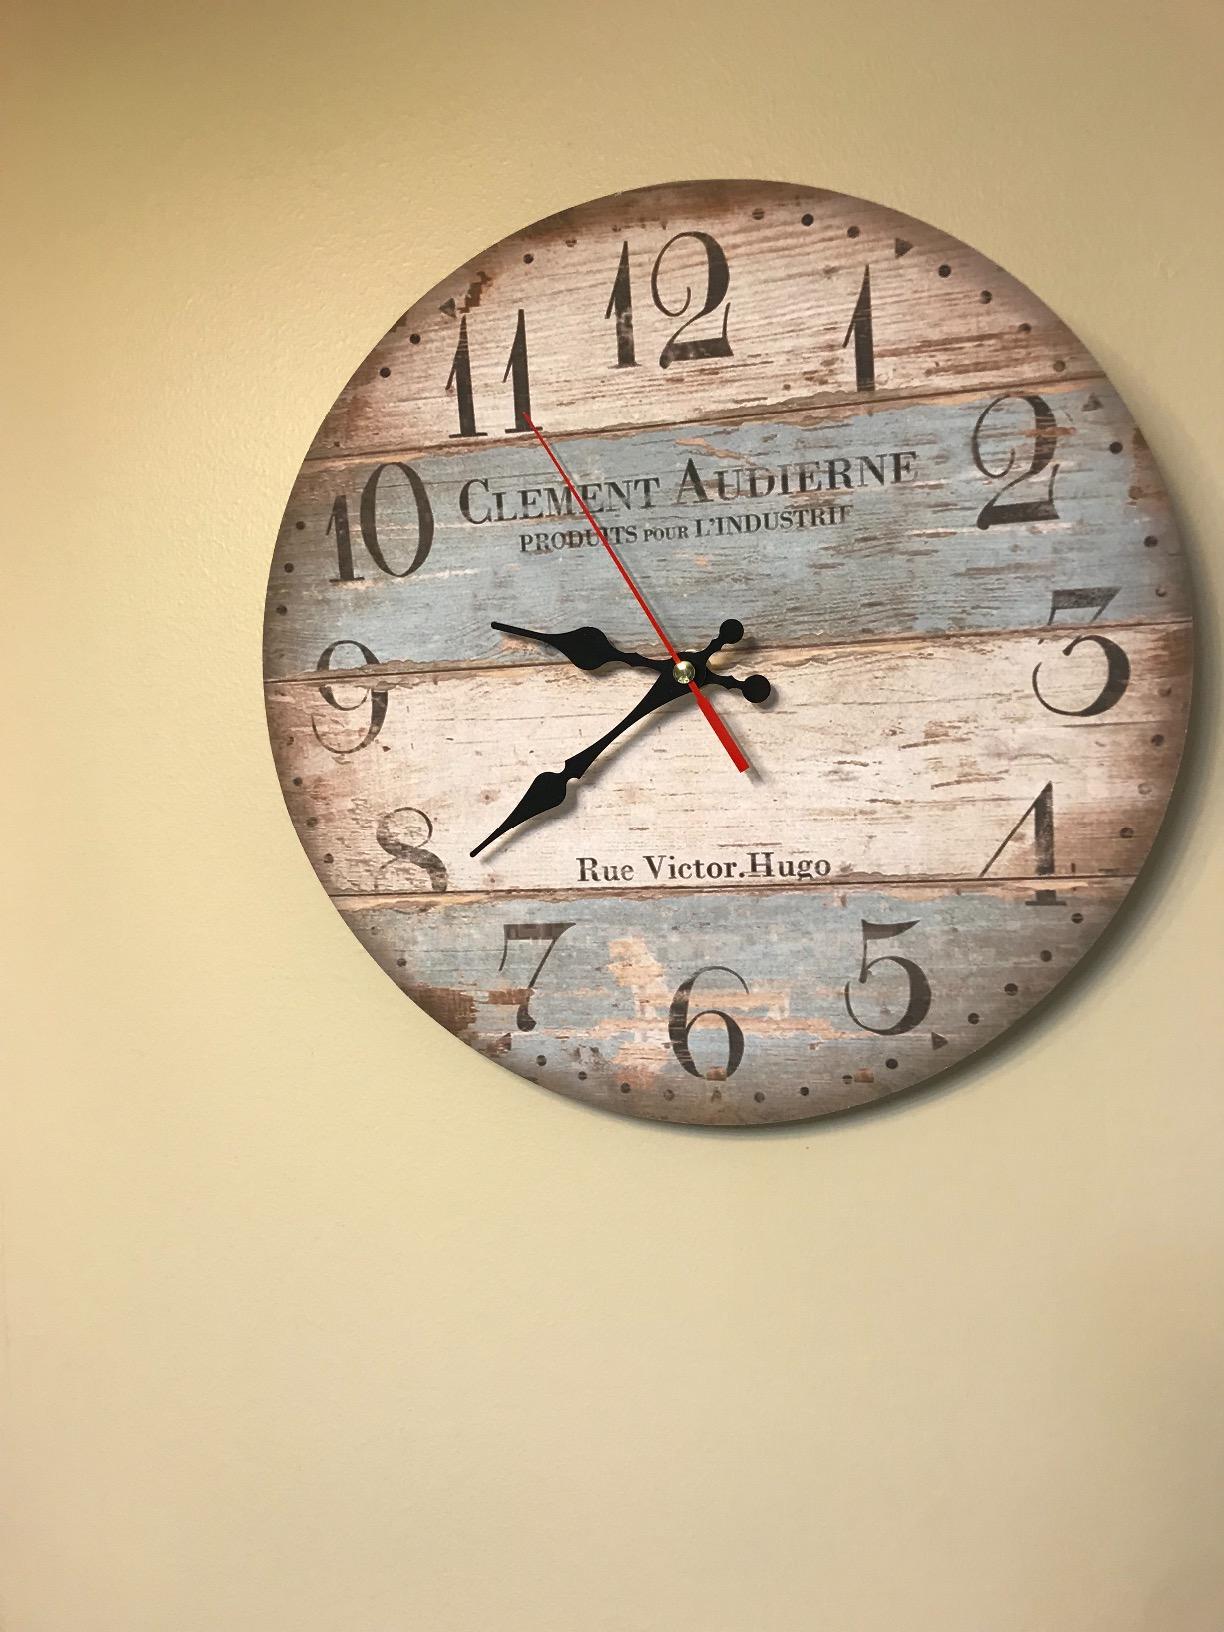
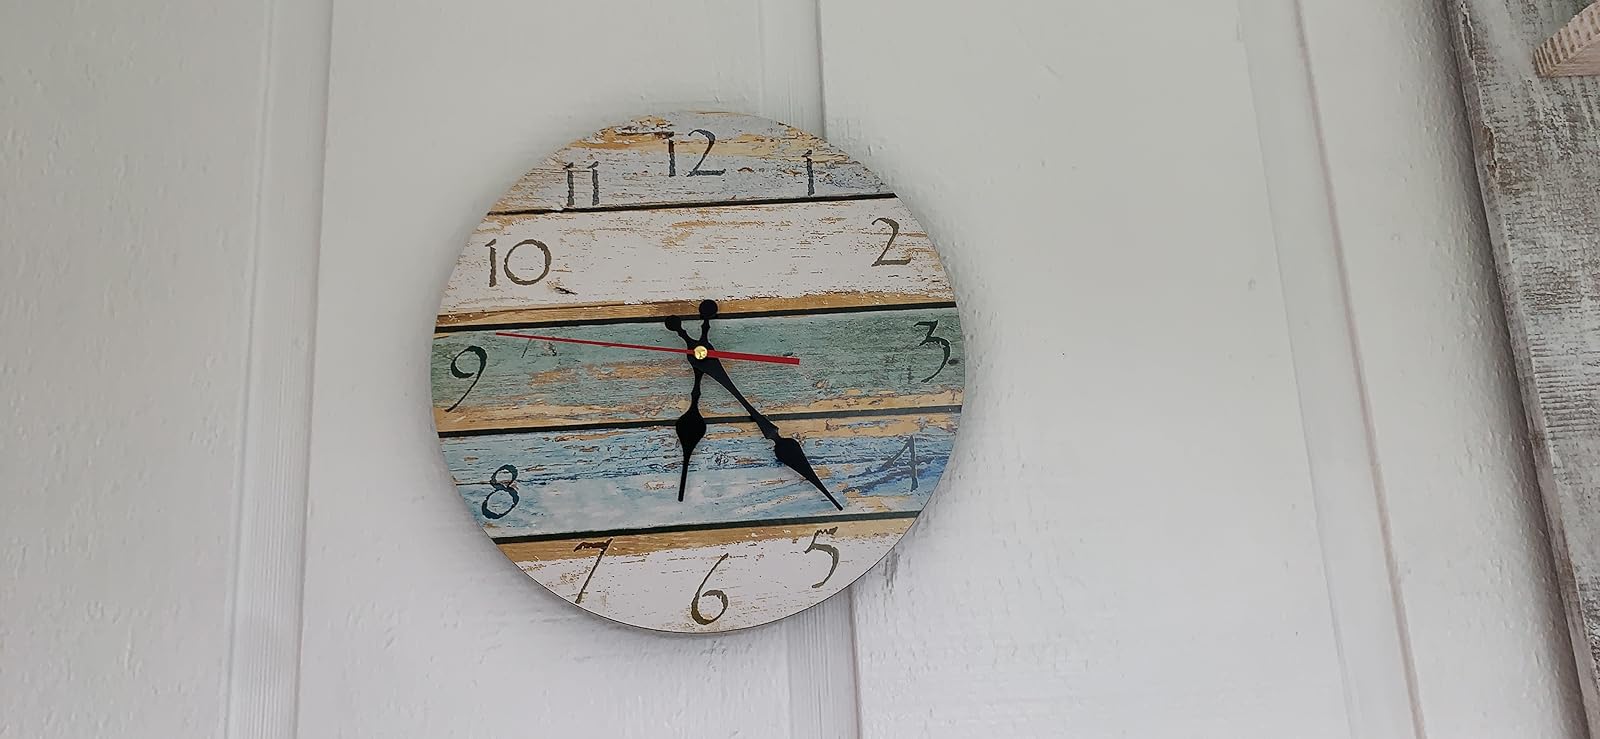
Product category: clock
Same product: no